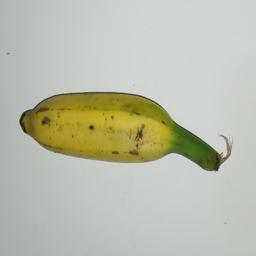
Ripeness: Ripe